Maxvorstadt

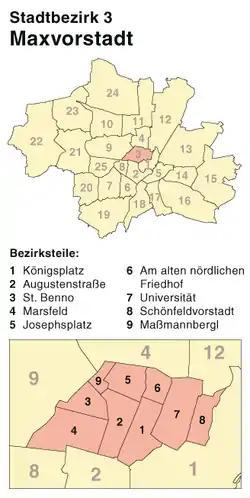

Maxvorstadt (Central Bavarian: "Maxvorstod") is a central borough of Munich, Bavaria, Germany and forms the Stadtbezirk (borough) 3 Maxvorstadt. Since 1992, this borough comprises the former boroughs 5, 6 and 7 (Maxvorstadt-Universität, Maxvorstadt-Königsplatz-Marsfeld and Maxvorstadt-Josephsplatz).